Society for Psychical Research

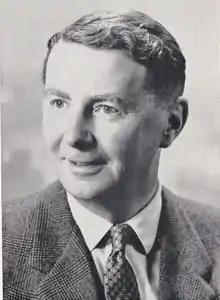
Trevor H. Hall, a critic of the SPR

Sceptics have criticised members of the SPR for having motives liable to impair scientific objectivity. According to SPR critics John Grant and Eric Dingwall (a member of the SPR), early SPR members such as Henry Sidgwick, Frederic W. H. Myers, and William Barrett hoped to cling to something spiritual through psychical research. Myers stated that “[T]he Society for Psychical Research was founded, with the establishment of thought-transference—already rising within measurable distance of proof—as its primary aim.” Defenders of the SPR have stated in reply that “a ‘will to believe’ in post-mortem survival, telepathy and other scientifically unpopular notions, does not necessarily exclude a ‘will to know’ and thus the capacity for thorough self-criticism, methodological rigour and relentless suspicion of errors.”